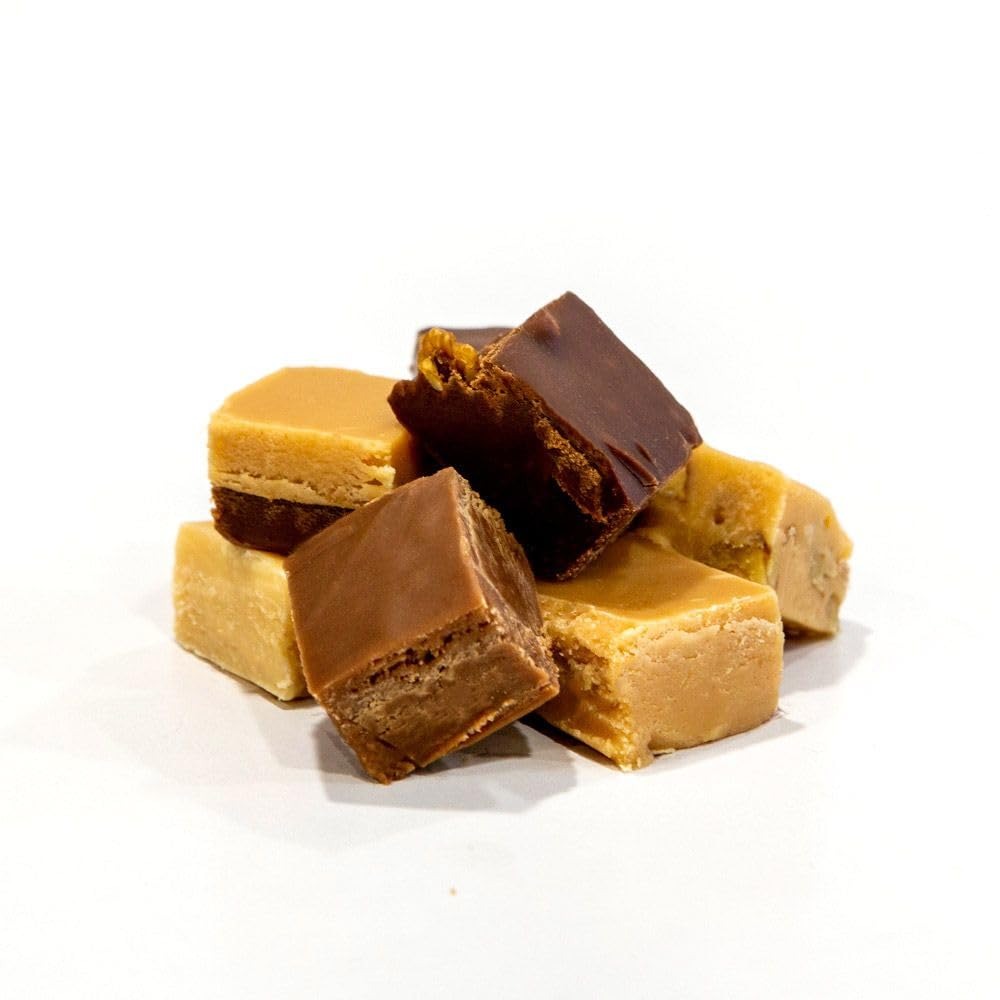
Item Name: Hall's Assorted Fudge, 1 Pound
Bullet Point 1: Hall's Original Recipe Fudge for Over 40 Years
Bullet Point 2: Smooth and Creamy
Bullet Point 3: Only The Highest Quality Ingredients
Bullet Point 4: Made Fresh To Order
Bullet Point 5: No Preservatives
Product Description: Each pound of Hall's Candies Assorted Fudge contains eight mouth-watering flavors! Chocolate, Chocolate Walnut, Peanut Butter, Chocolate Peanut Butter, Maple Walnut, Vanilla, Chocolate Peanut Butter Layered and Penuche Walnut! The best fudge available. Order online today, taste and see for yourself!
Value: 16.0
Unit: Ounce

Price: 29.95